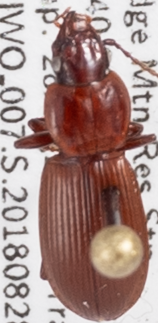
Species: Pterostichus restrictus
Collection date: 2018-08-28
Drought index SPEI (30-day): -1.69
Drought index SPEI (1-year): -1.13
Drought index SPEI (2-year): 0.24